Phil Murphy

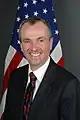
Murphy's official ambassadorial portrait

After leaving Goldman Sachs, Murphy served from 2006 to 2009 as the National Finance Chair of the Democratic National Committee (DNC), where he worked with DNC Chair Howard Dean. Murphy liked both Dean's vision for the party and the discipline Dean brought to the task, and the two became close friends.